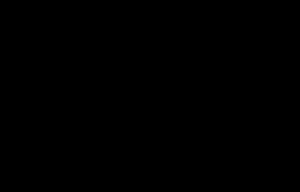
Un amide est un composé organique dérivé d'un acide carboxylique. Un amide possède un atome d'azote lié à son groupe carbonyle. Les amides sont un groupe important en biochimie, parce qu'ils sont responsables de la liaison peptidique entre les différents acides aminés qui forment les protéines.